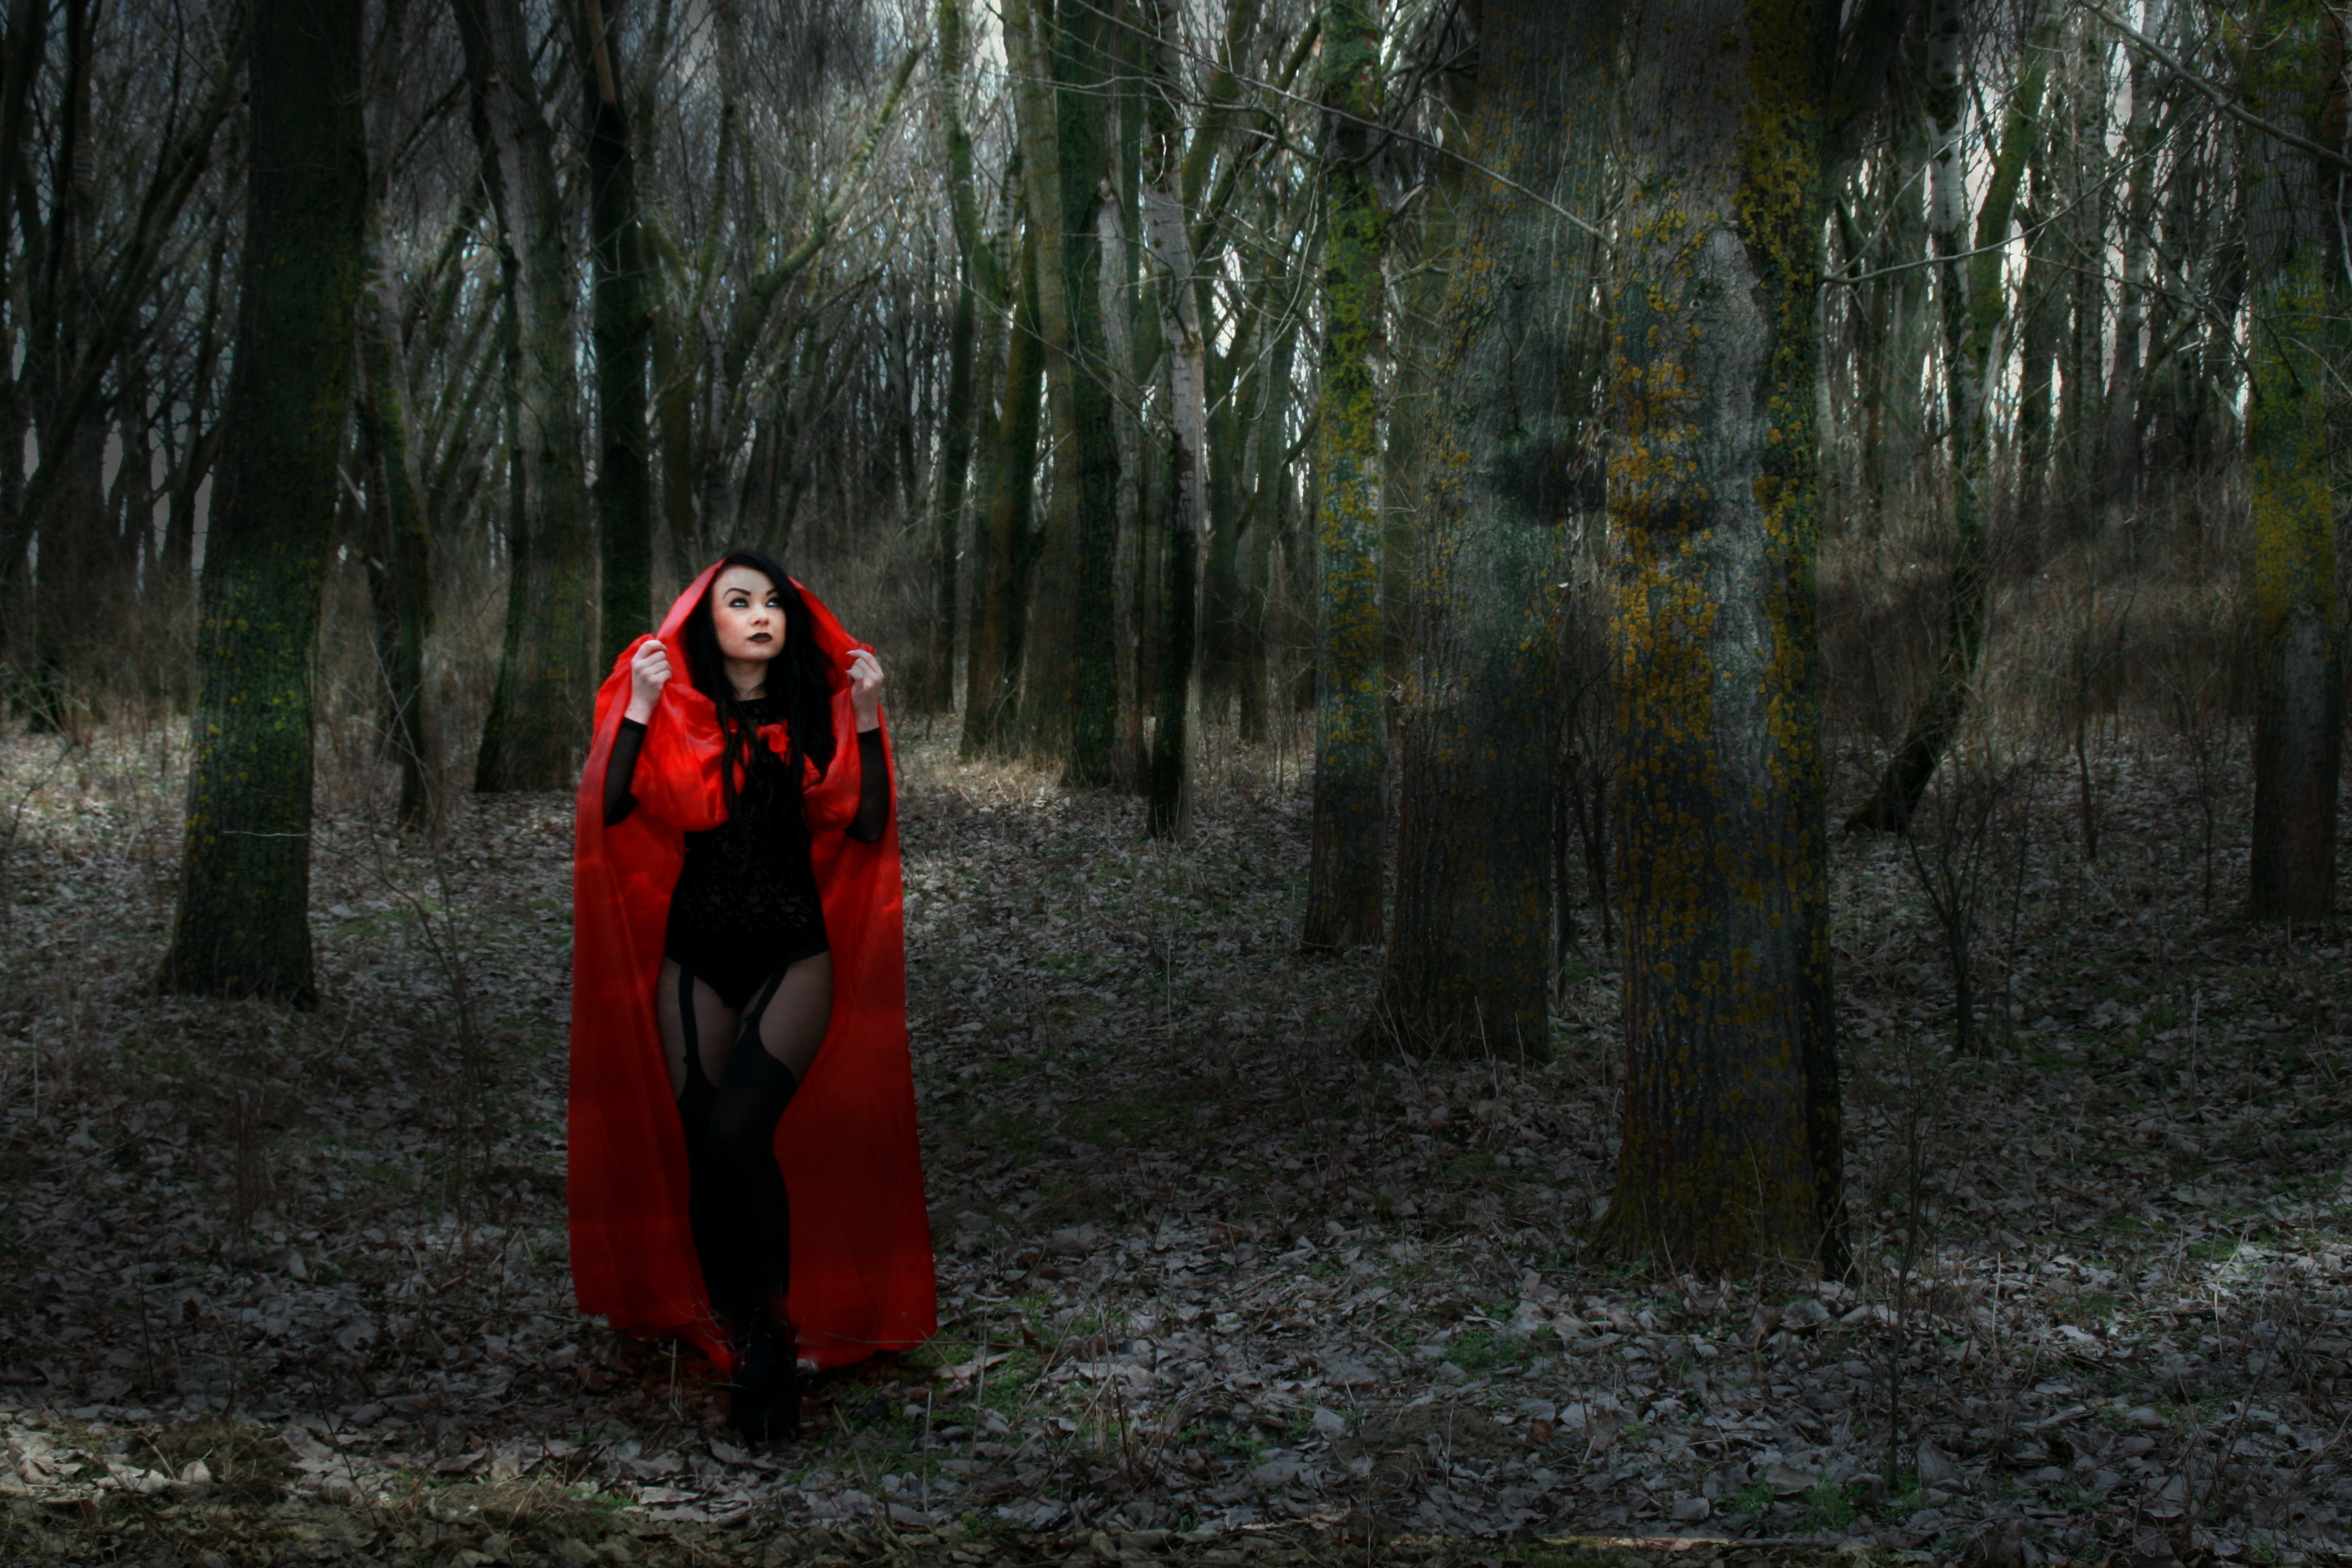
tree, forest, wilderness, girl, smoke, red, autumn, season, woodland, habitat, screenshot, sensual, the haze, red riding hood, natural environment